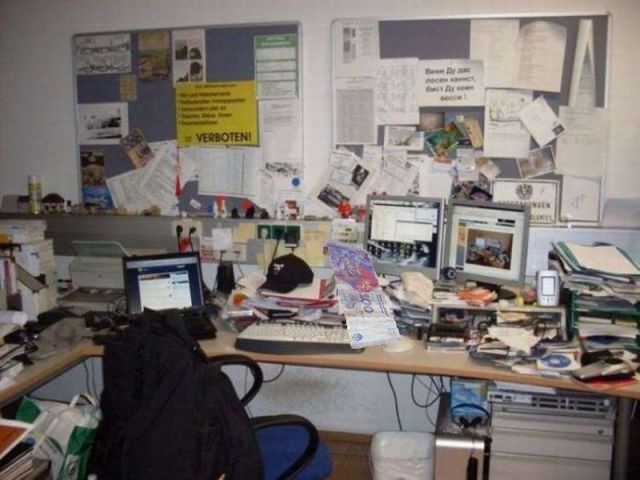
Denominación: 100